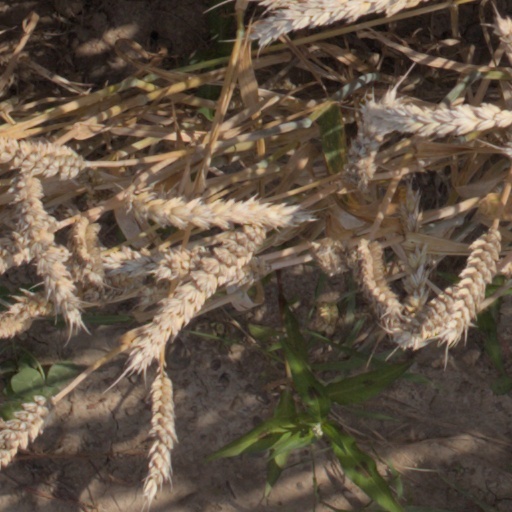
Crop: wheat